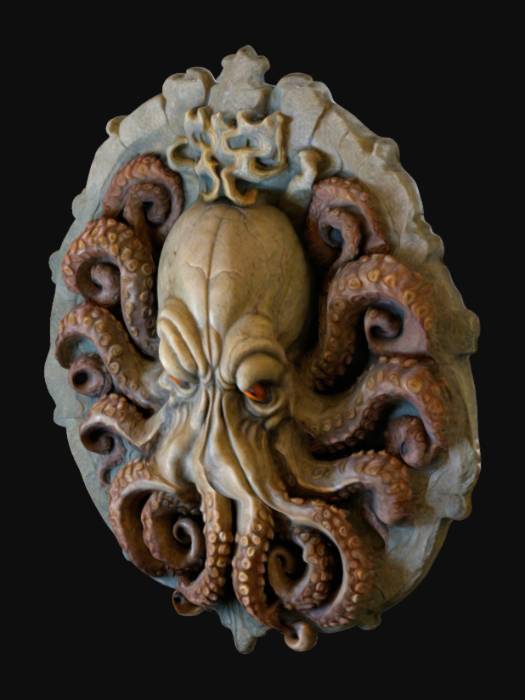
미적 점수 (1~10점): 9